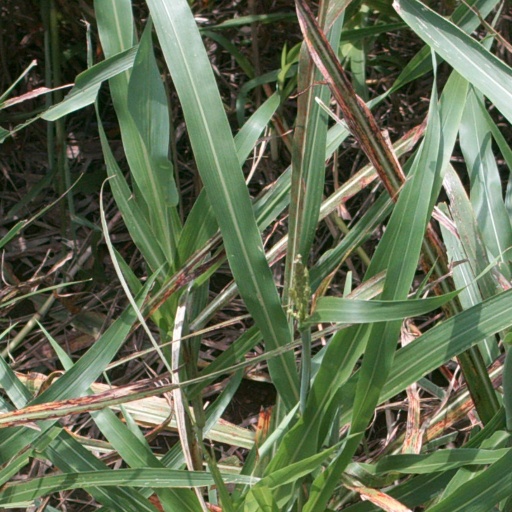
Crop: sorghum